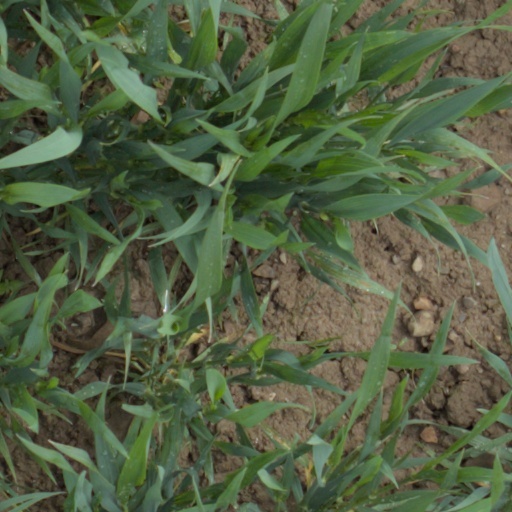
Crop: wheat